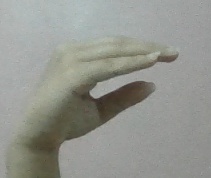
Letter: jeem